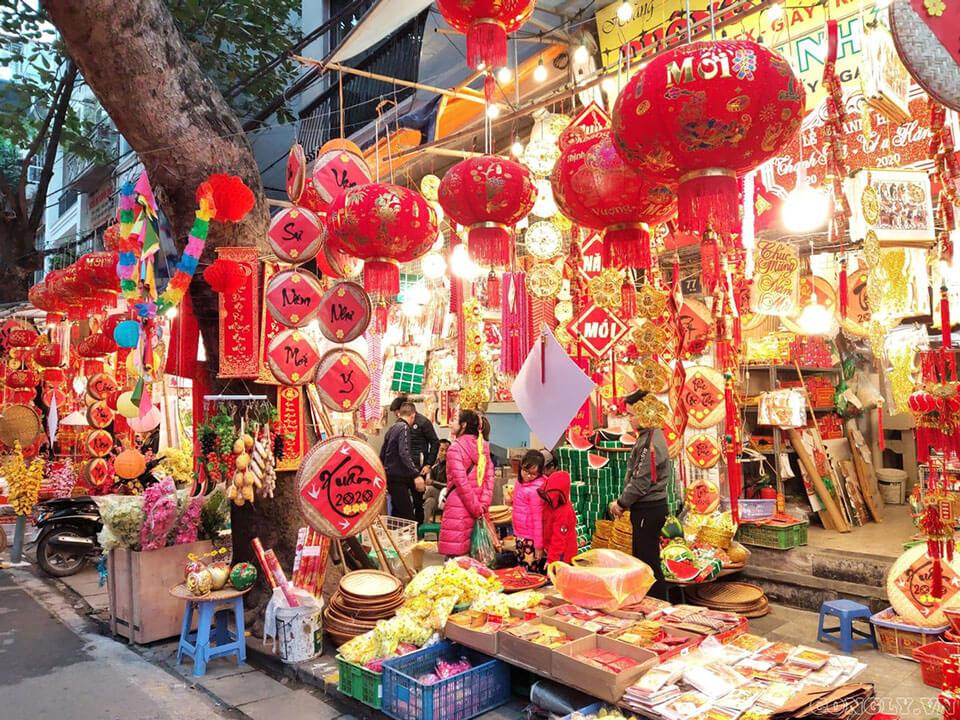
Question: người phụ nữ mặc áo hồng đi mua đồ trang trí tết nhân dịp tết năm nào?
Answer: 2020